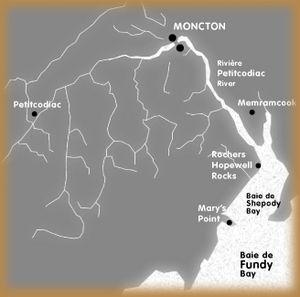
Une mappe du bassin hydrographique de la rivière Petitcodiac.